Alabama–LSU football rivalry

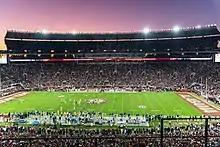
Spectator view of Alabama vs LSU on November 9, 2019

In 2019, the two teams met for their second Game of the Century of the decade as #1 LSU faced off against #2 Alabama. The game featured the top two NFL quarterback prospects and Heisman Trophy candidates at the time in Alabama's Tua Tagovailoa and LSU's Joe Burrow. Although the matchup was fairly even in the first quarter, the Tigers never trailed over the course of the game and outscored Alabama 23–6 in the second quarter to lead 33–13 at halftime. The Tide pulled within one score multiple times in the fourth quarter, but LSU's high scoring offense would prove to be too much for Alabama to overcome with the Tigers winning 46–41. The game snapped an eight-game losing streak in the series for LSU and virtually ensured both an SEC West title win and a College Football Playoff berth barring a total collapse. For Alabama, it set up the first time since the founding of the Playoff that they would not make an appearance, which they not would not miss again until 2022. The 46 points given up by the 'Bama defense was the most points scored in the Nick Saban era (later surpassed in the same season in the 2019 edition of the Iron Bowl) and the most given up by any Alabama team since October 25, 2003, against Tennessee. The game was the most viewed match-up of the 2019 regular season by over four million viewers, it also topped all conference championship games by a significant margin.